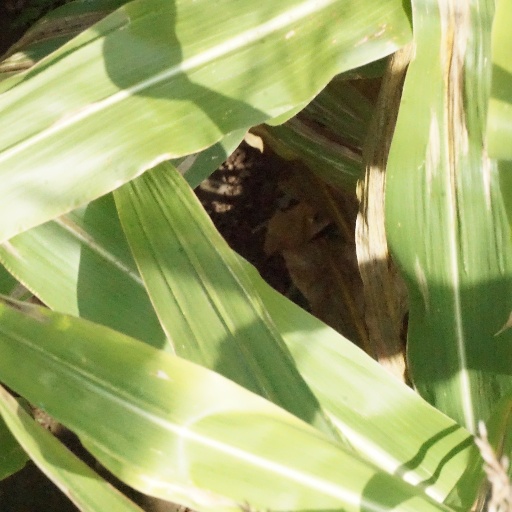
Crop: maize; corn